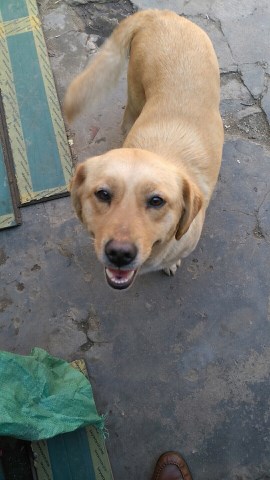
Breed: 3336-n000121-chinese_rural_dog